Mannequin (1987 film)

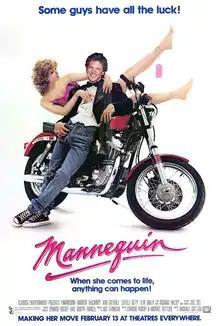
Theatrical release poster

Mannequin is a 1987 American fantasy romantic comedy film directed by Michael Gottlieb in his directorial debut, and written by Edward Rugoff and Gottlieb. It stars Andrew McCarthy, Kim Cattrall, Estelle Getty, James Spader, Meshach Taylor, and G. W. Bailey. The original music score was composed by Sylvester Levay. The film revolves around Jonathan Switcher, a passionate, chronically underemployed artist who lands a job as a department store window dresser, and the mannequin he created which becomes inhabited by the spirit of a woman from Ancient Egypt, but only comes alive for Jonathan.